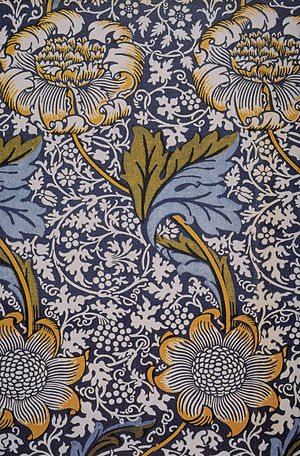
William Morris / Galleri
William Morris var en engelsk kunstner, forfatter, socialist og aktivist. Han var en af grundlæggerne af den britiske formgivningsbevægelse Arts and Crafts. Han er kendt som formgiver af tapeter og stoffer, lyriker, forfatter af fiktion og en foregangsmand inden for den engelske socialistbevægelse.